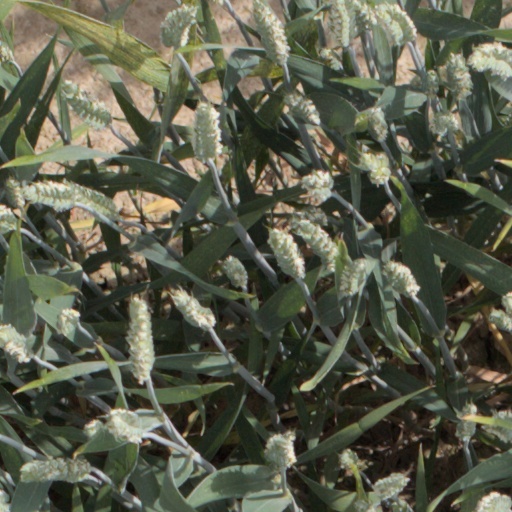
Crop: wheat